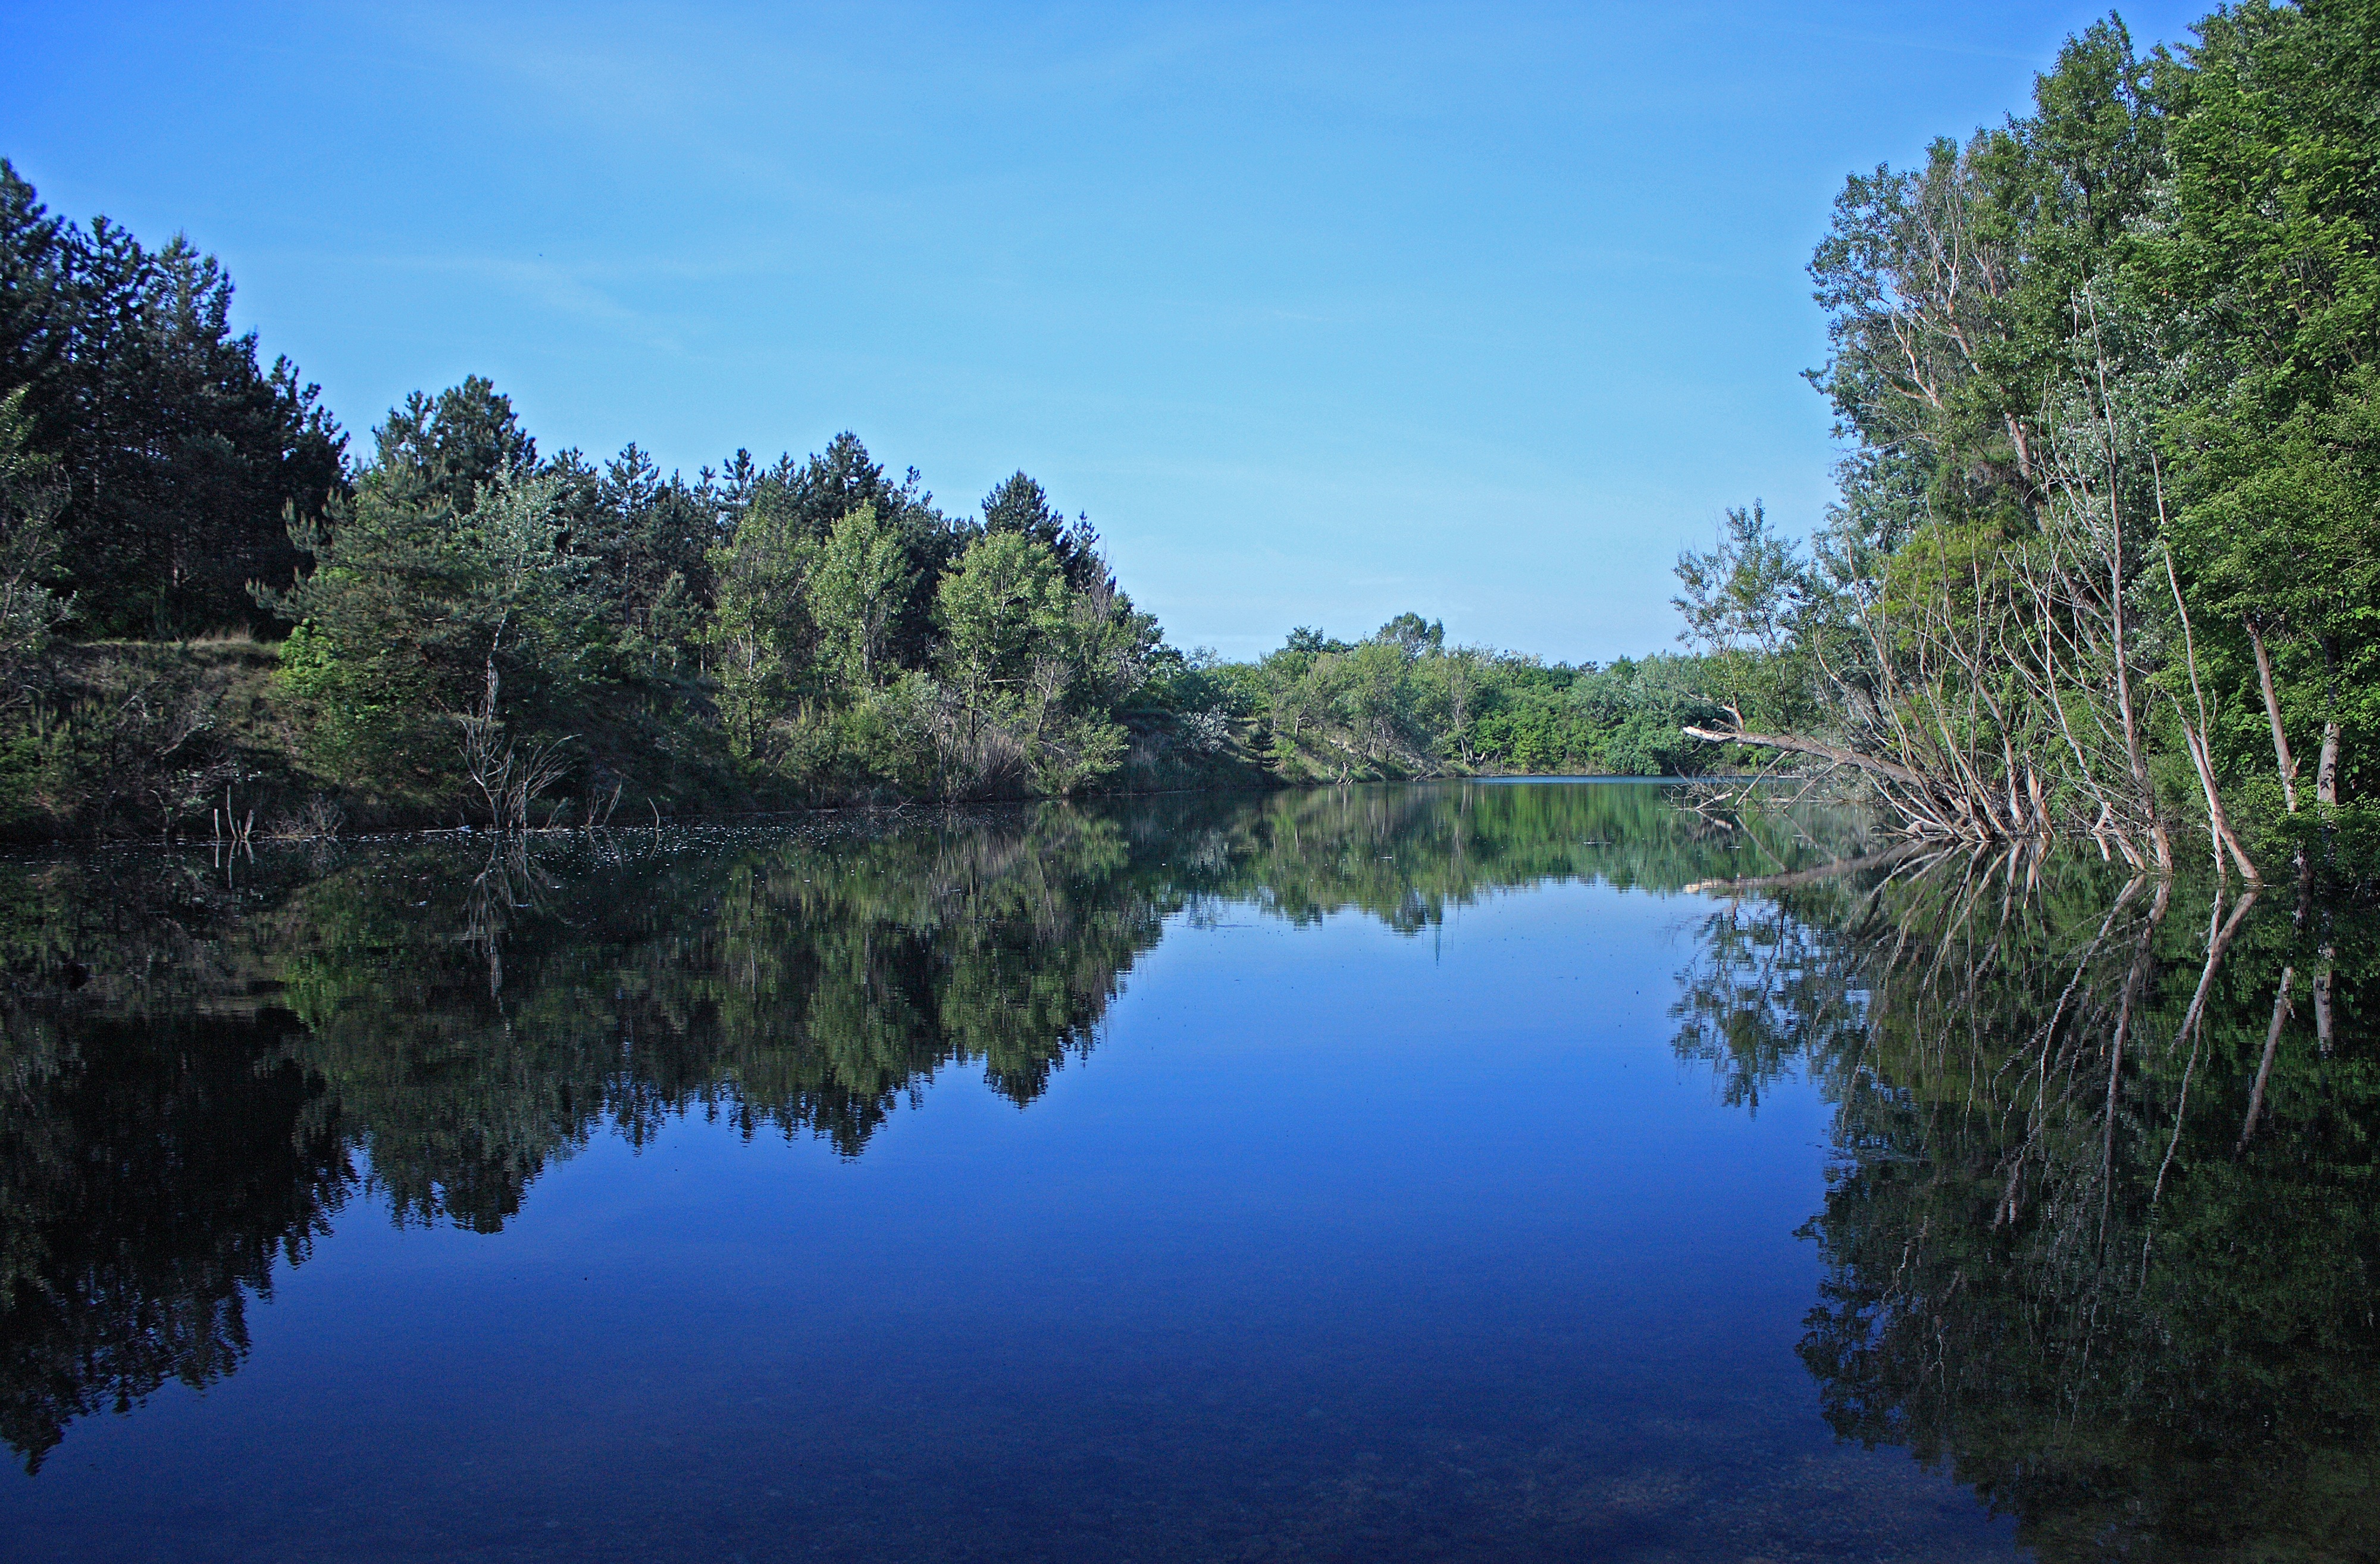
tree, water, nature, forest, wilderness, lake, river, pond, reflection, reservoir, body of water, danube, loch, ecosystem, bratislava